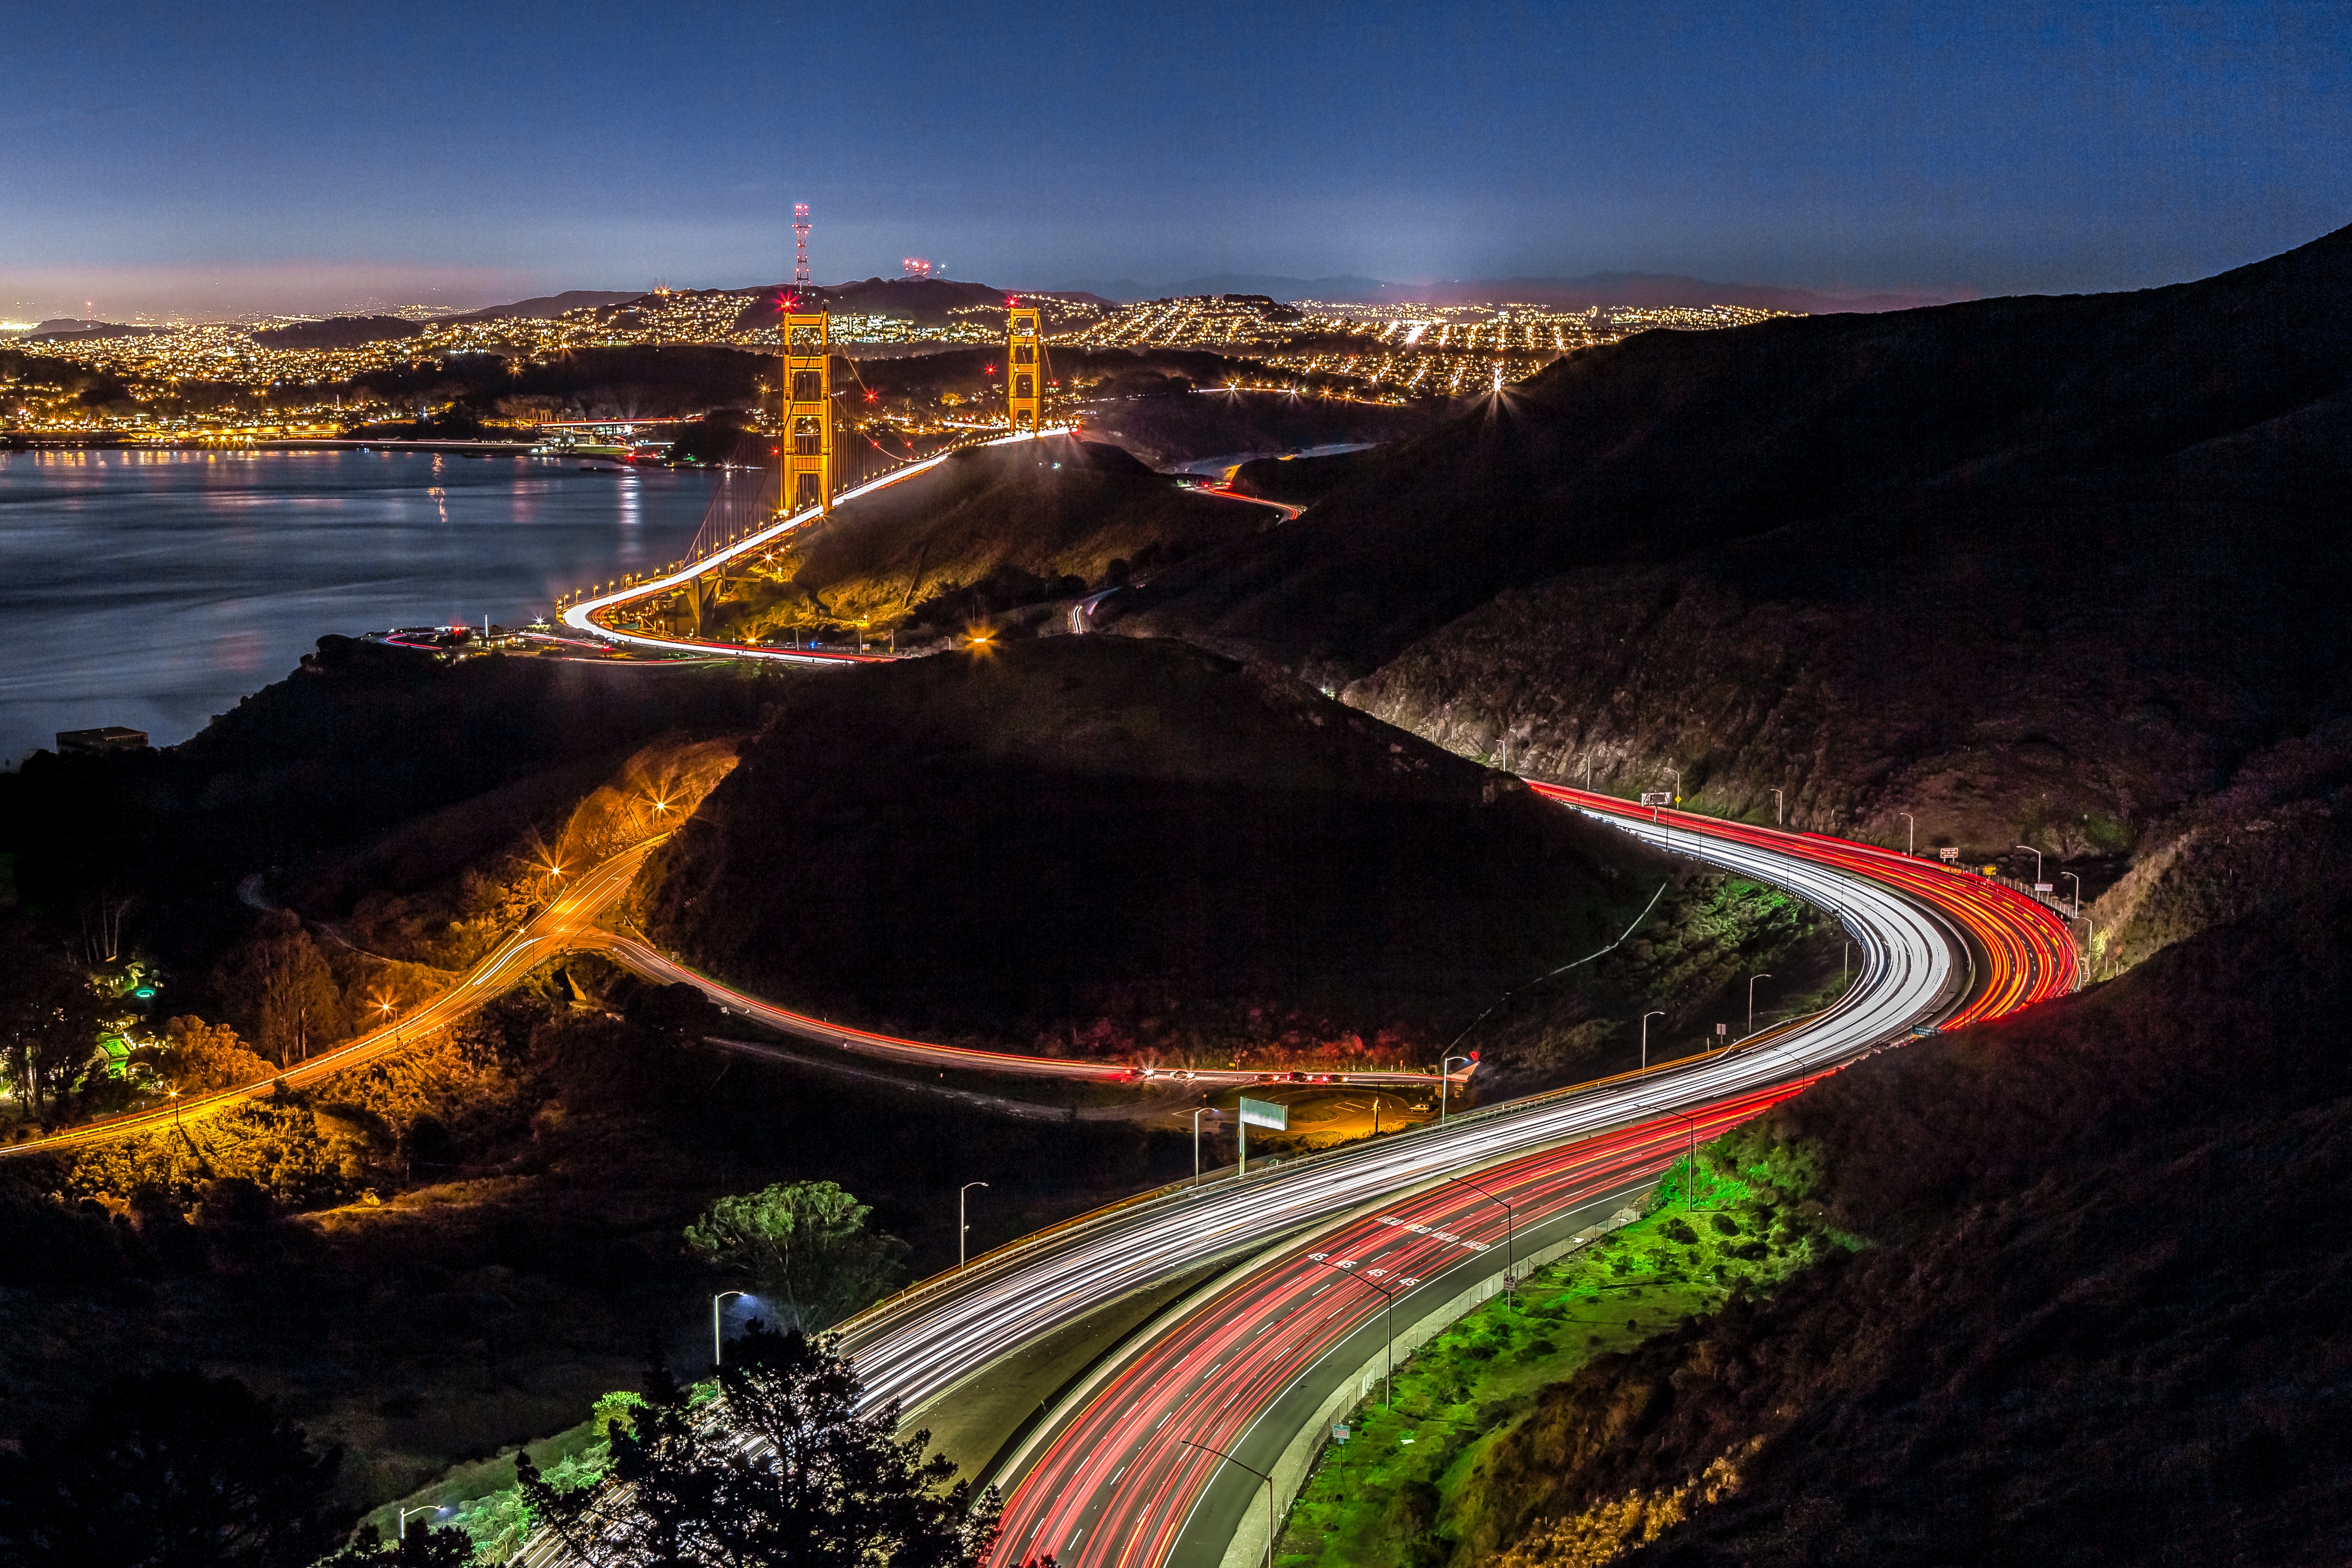
landscape, road, night, highway, cityscape, dusk, evening, reflection, landmark, infrastructure, aerial photography, geological phenomenon